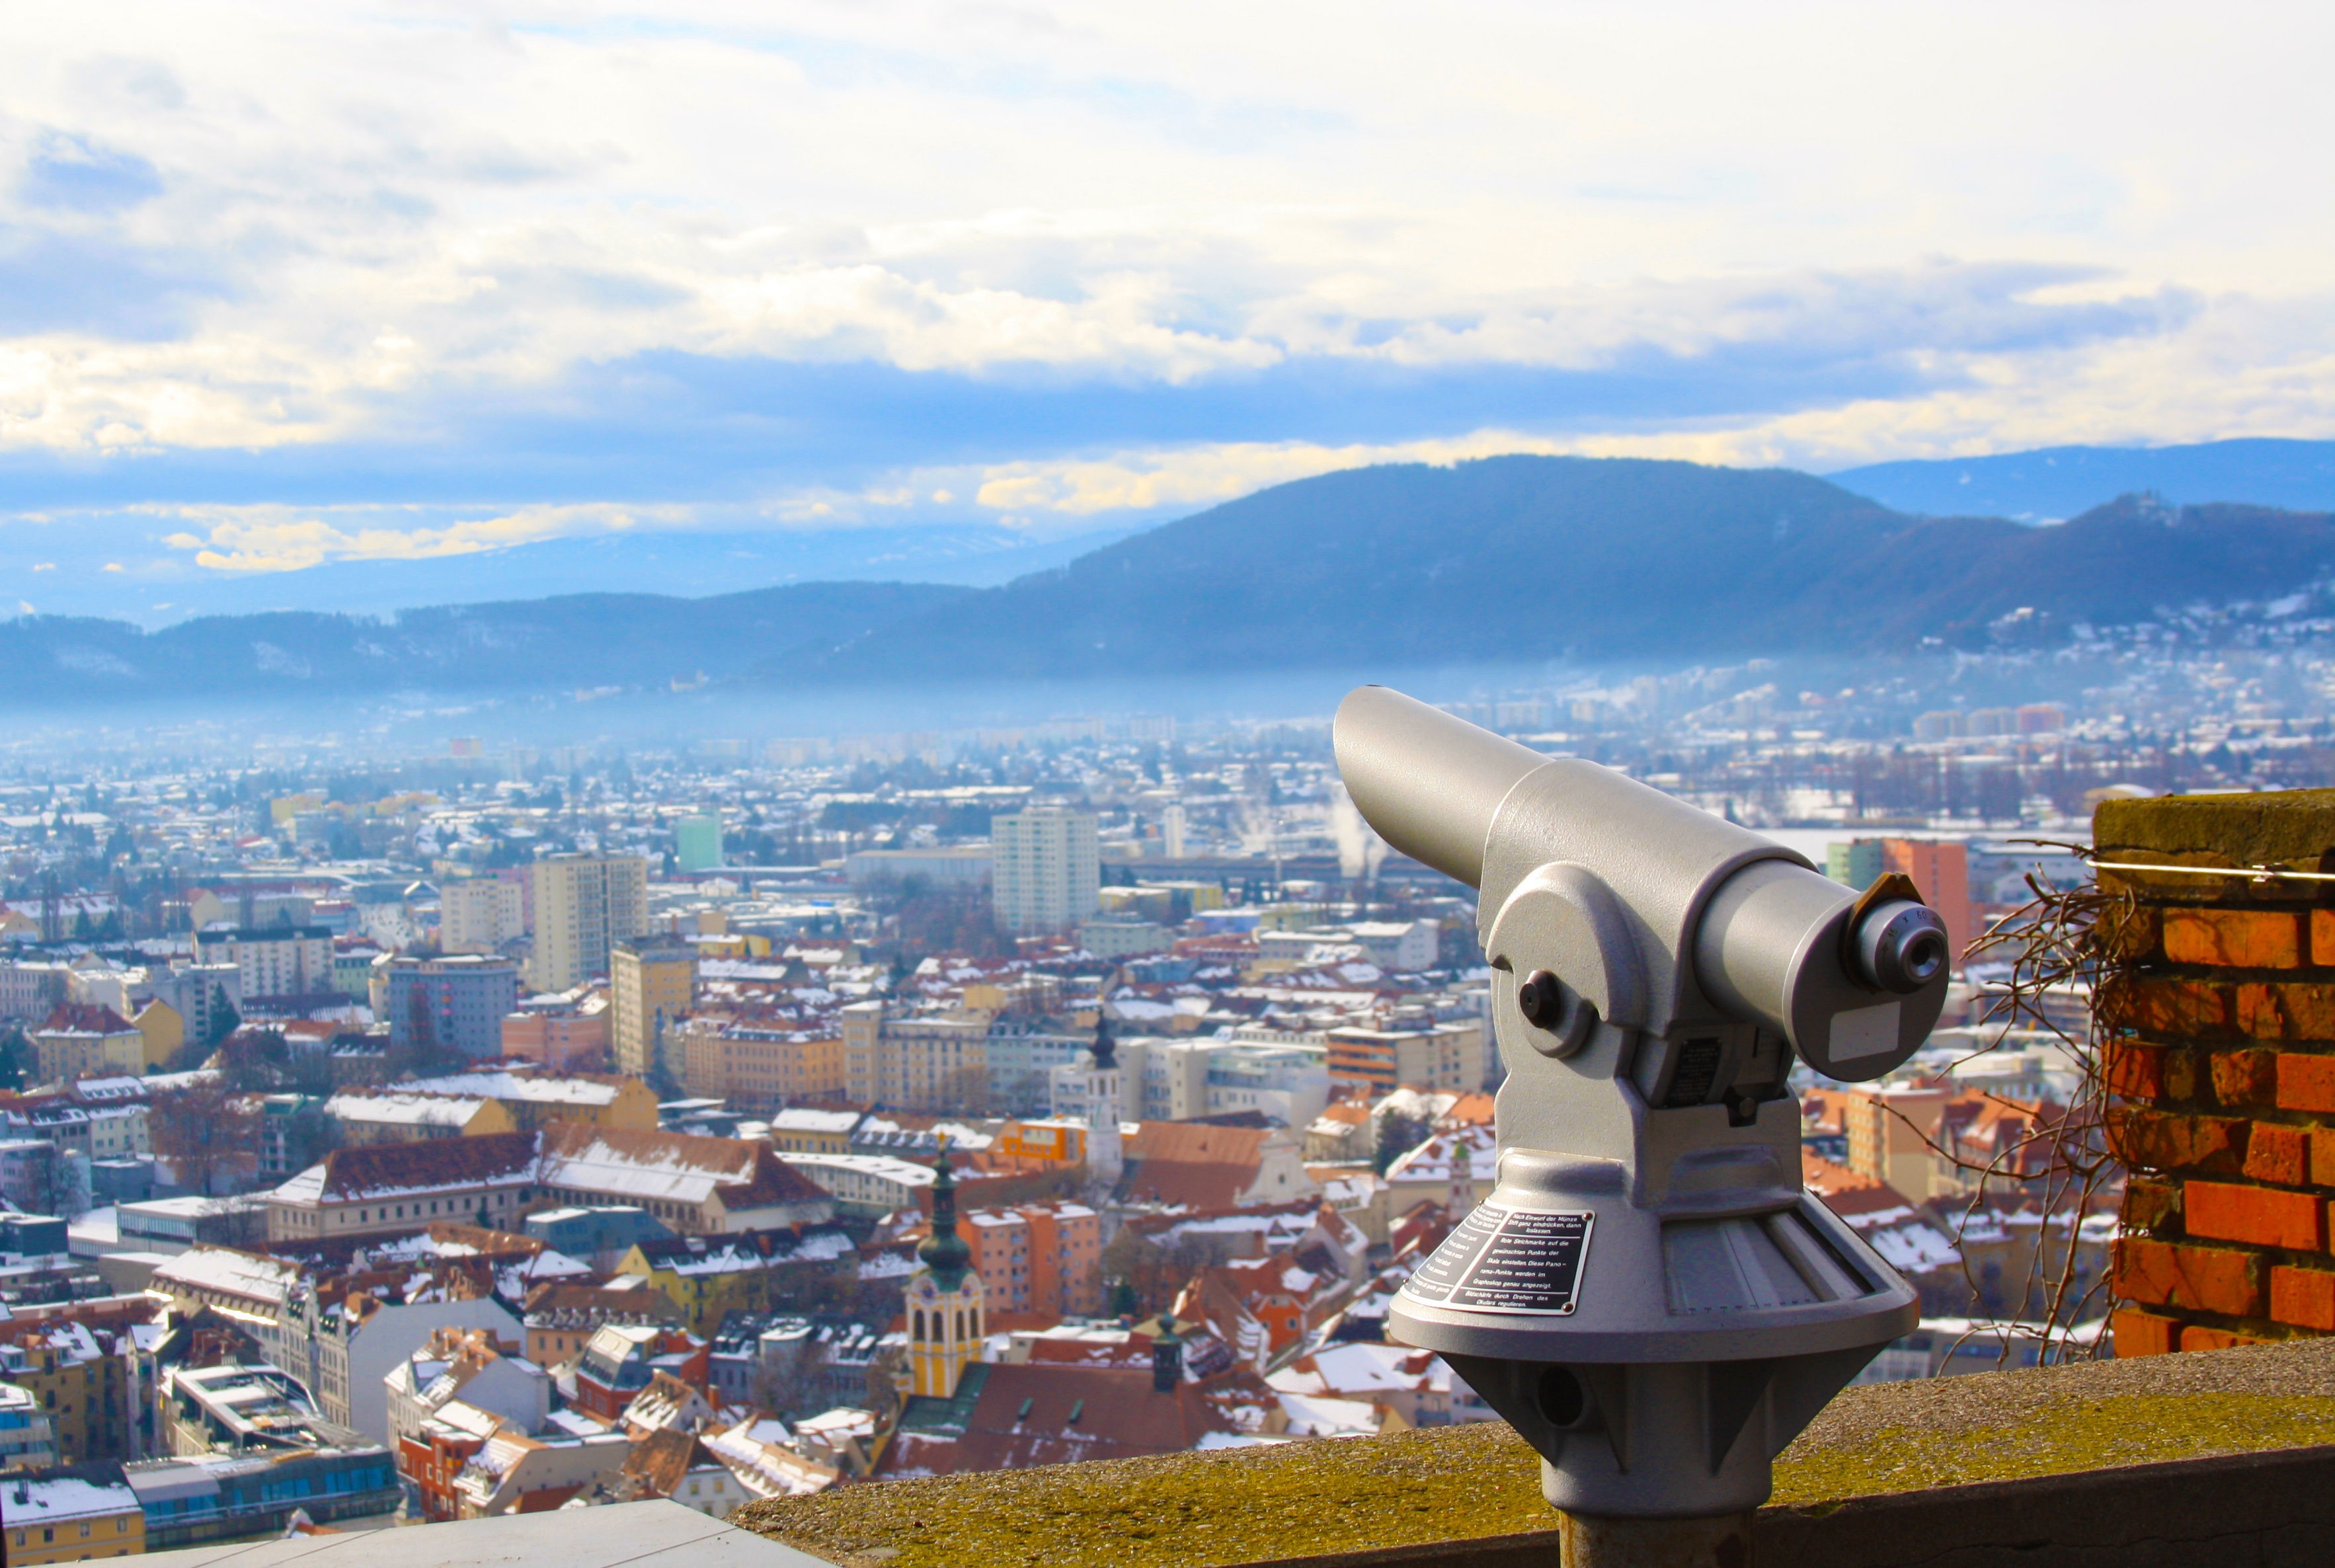
watch, glass, view, city, skyscraper, cityscape, aircraft, telescope, vehicle, optics, austria, look, spy, observer, observation, styria, graz, screenshot, binoculars, magnification, see sharp, schlossberg, atmosphere of earth